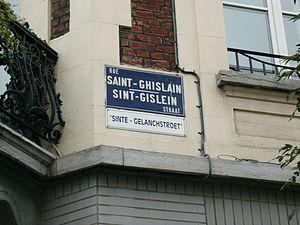
Le brusseleir, brusselair ou brusseleer est l’appellation fréquemment donnée au parler bruxellois.